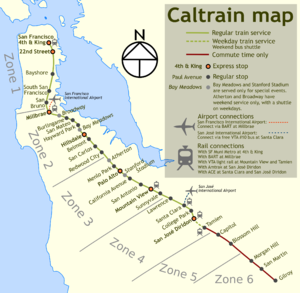
Caltrain est une ligne ferroviaire de transport en commun desservant la péninsule de San Francisco et la vallée de Santa Clara en Californie. Elle est actuellement exploitée sous contrat par Amtrak et cofinancée par la ville et comté de San Francisco, le district de transit du comté de San Mateo et la Santa Clara Valley Transportation Authority à travers la Peninsula Corridor Joint Powers Board. Le terminus nord de Caltrain est dans l'est de San Francisco, près du carrefour de la 4ᵉ et de King Street, et son terminus sud est à Gilroy, dans le comté de Santa Clara. Des trains relient San Francisco à San José environ toutes les demi-heures les jours de semaine, auxquels s'ajoutent des trains express aux arrêts moins fréquents aux heures de pointe.